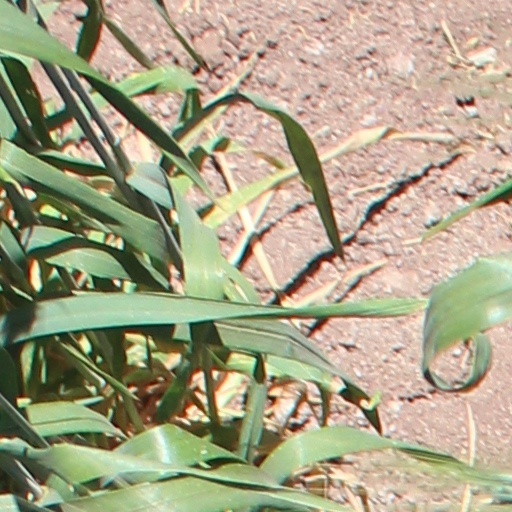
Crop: wheat